Jordan Weisman

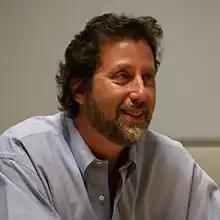
Jordan Weisman at USC IMD in August 2006

Jordan Weisman is an American game designer, author, and serial entrepreneur who has founded five game design companies, each in a different game genre and segment of the industry.